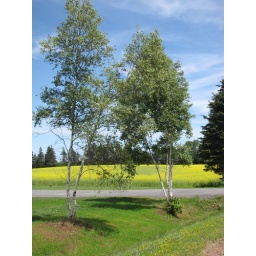
trees in fields of yellow